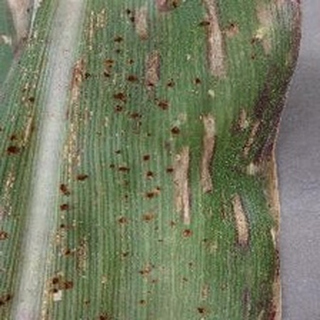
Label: corn_gray_leaf_spot